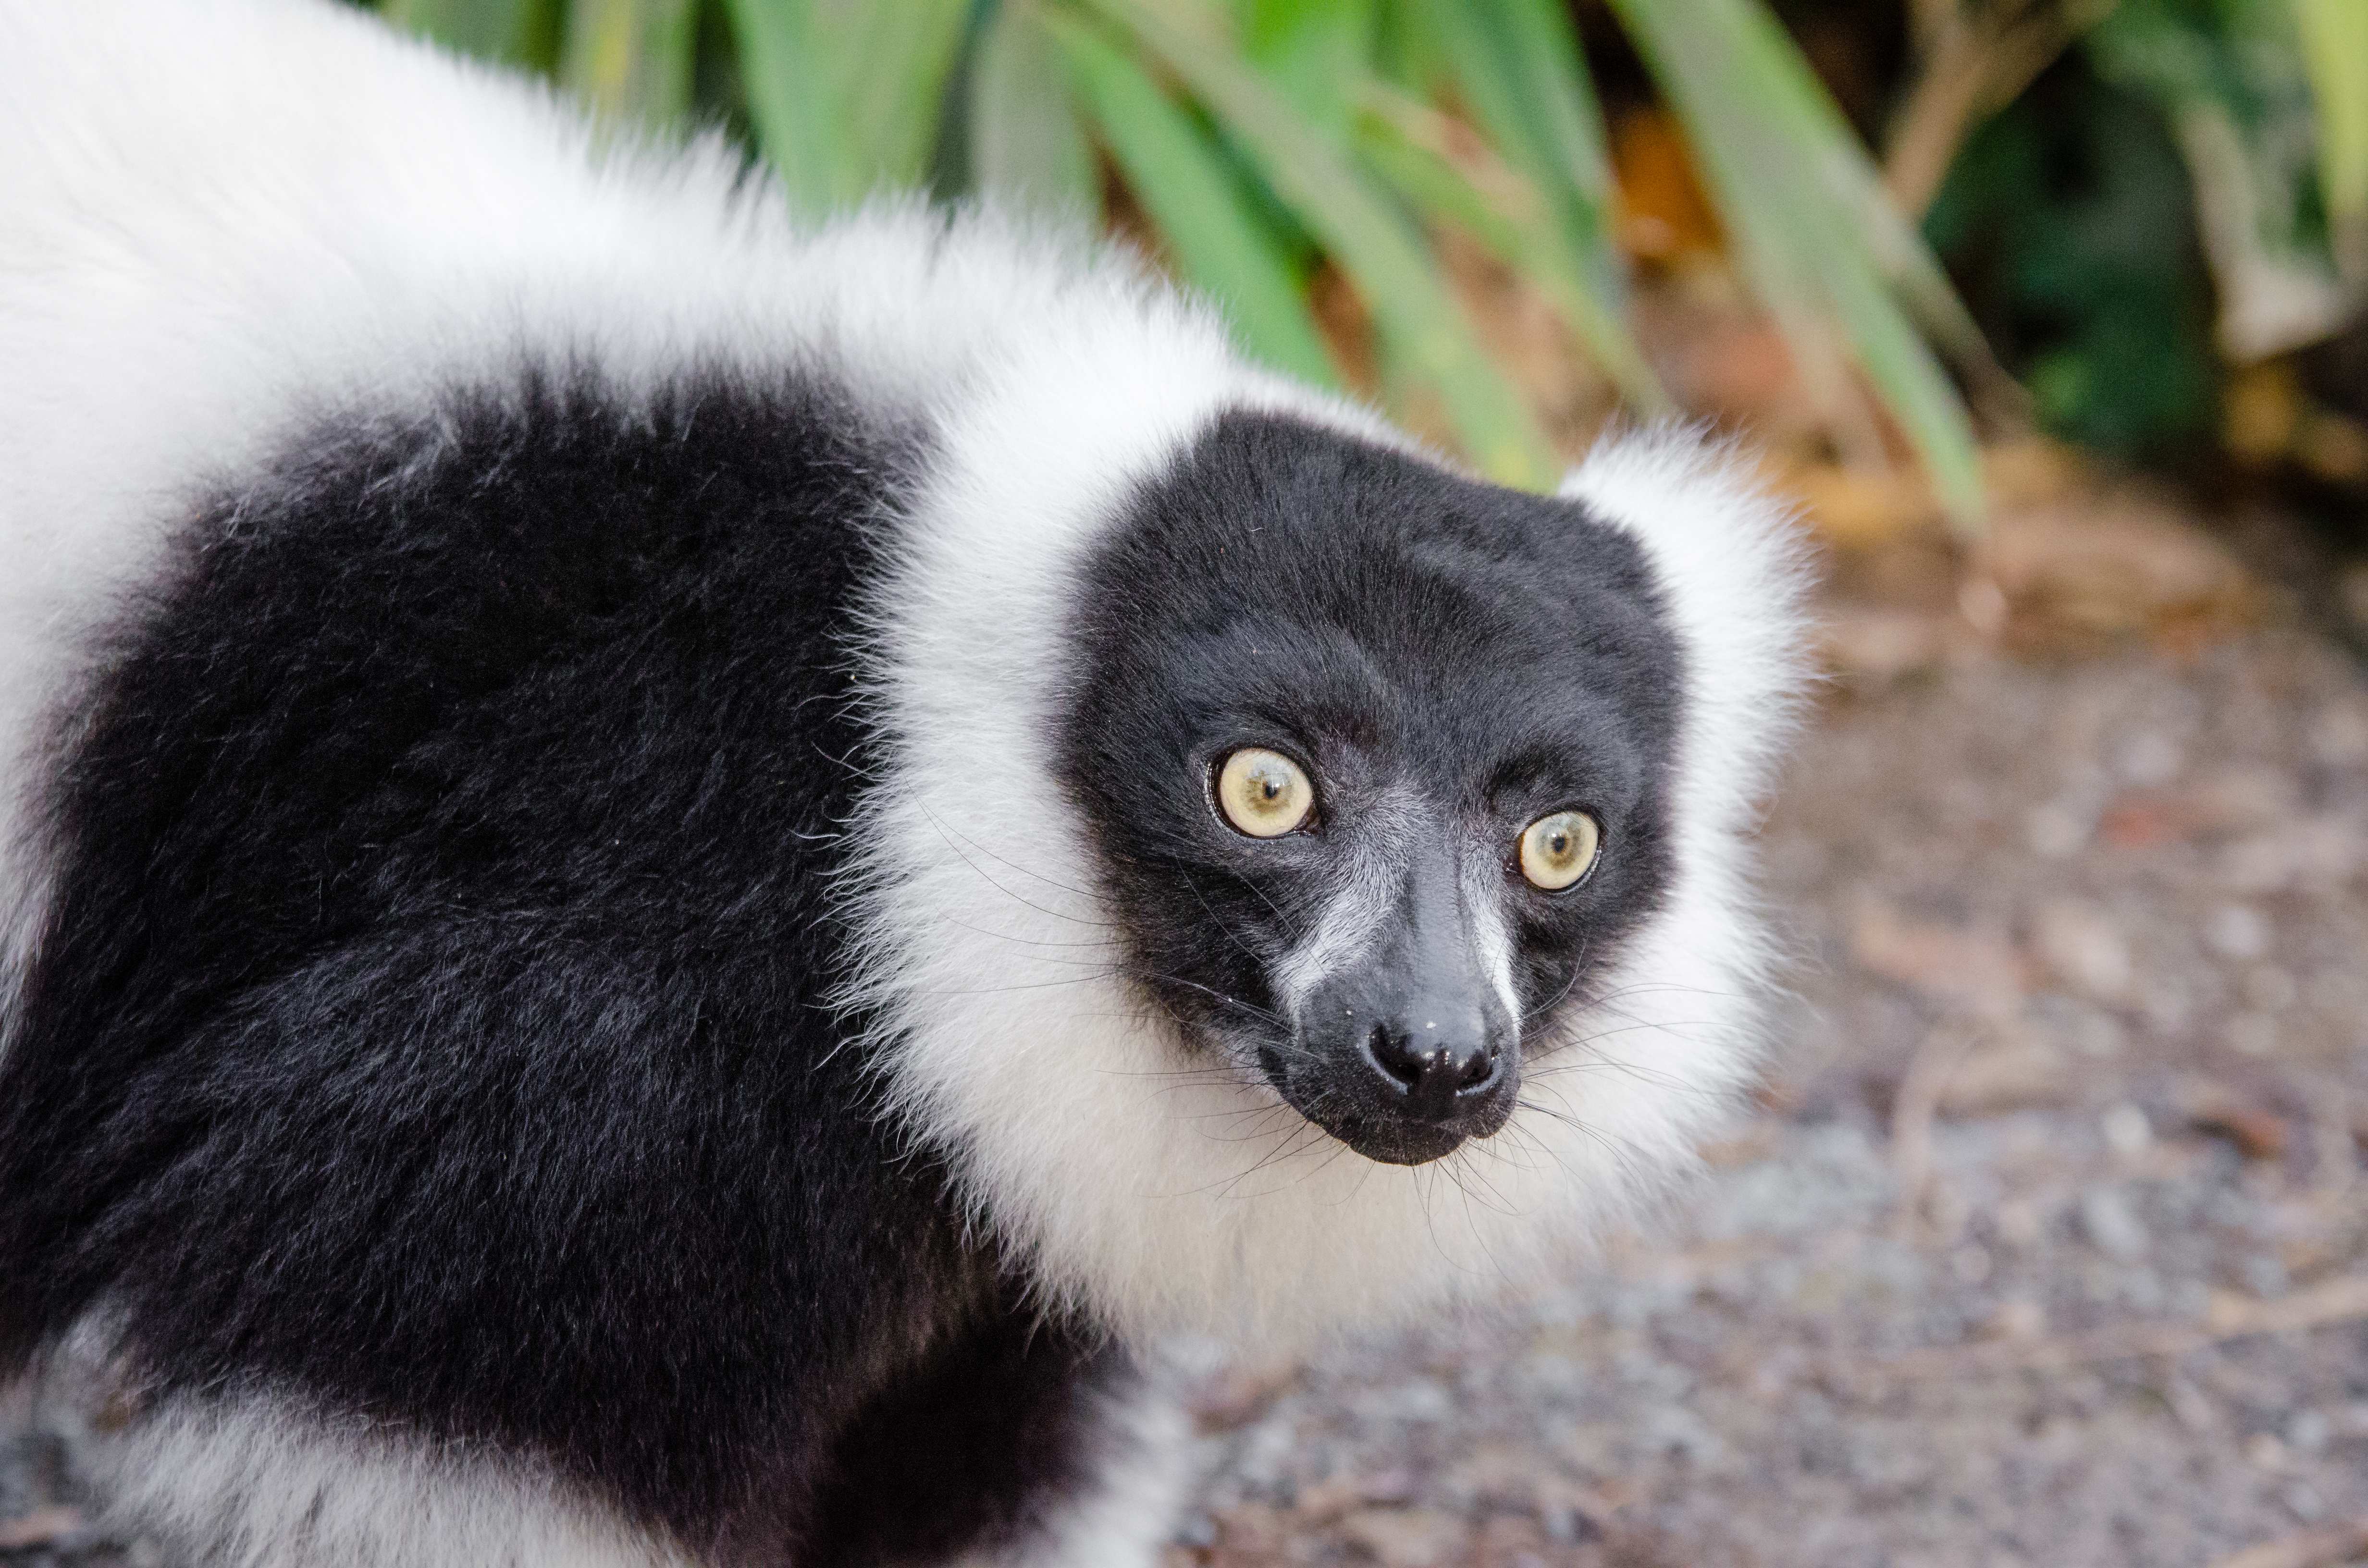
bokeh, wildlife, zoo, mammal, fauna, primate, whiskers, endangered, madagascar, vertebrate, germany, lemur, lemurs, critically, d7000